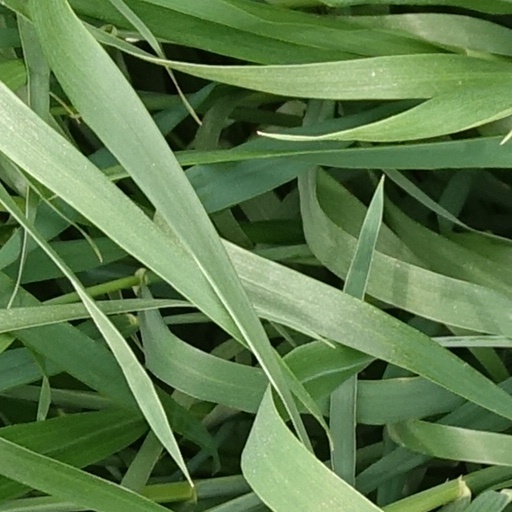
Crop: wheat